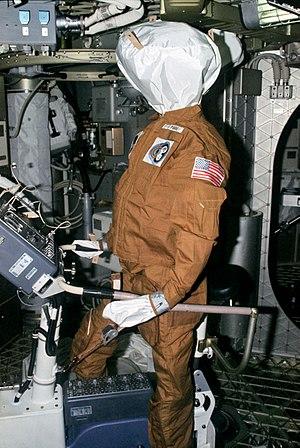
SL3-113-1587 (Juillet-Septembre 1973) --- Cette photographie montre le côté humoristique de l'équipage de Skylab 3. Ce mannequin a été laissé à bord de la station Skylab par l'équipage de Skylab 3 afin de surprendre l'équipage de Skylab 4. Le mannequin a été habillé dans un habit de vol et placé sur le vélo stationnaire de la station. Le nom inscrit sur l'habit indiquait que le mannequin représentait l'astronaute William R. Pogue, le pilote de la mission Skylab. Le mannequin représentant Gerald P. Carr, le commandant de Skylab 4, avait été placé dans le Système de pression négative pour bas du corps. Le mannequin représentant Edward G. Gibson avait été laissé dans le compartiment à déchets.